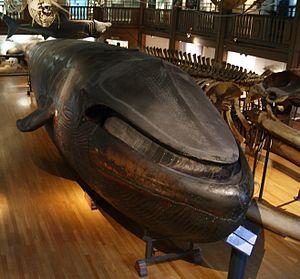
Le Musée d'histoire naturelle de Göteborg est un musée d'histoire naturelle situé dans Slottsskogen à Göteborg.